Christianity in Israel

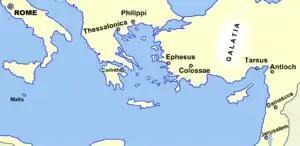
The Eastern Mediterranean region in the time of Paul the Apostle (1st century AD)

The Apostolic Age is named after the Apostles and their missionary activities. It holds special significance in Christian tradition as the age of the direct apostles of Jesus. A primary source for the Apostolic Age is the Acts of the Apostles, but its historical accuracy has been debated and its coverage is partial, focusing especially from Acts 15 onwards on the ministry of Paul, and ending around 62 AD with Paul preaching in Rome under house arrest.